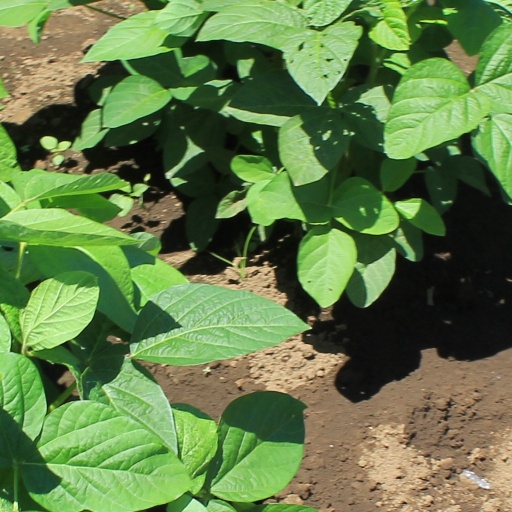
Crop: soybean